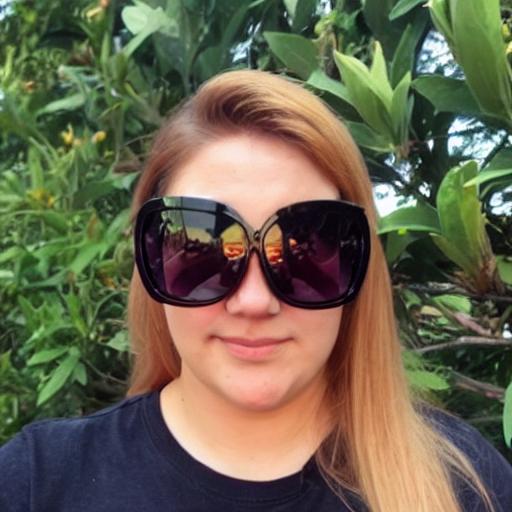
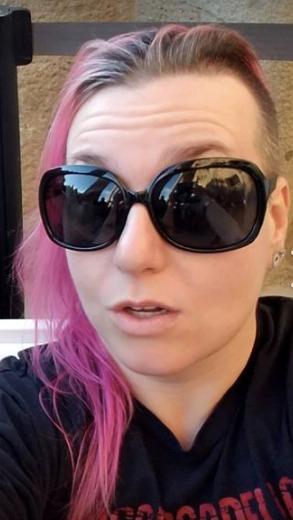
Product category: accessories_sunglasses
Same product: no